Gabriel Torje

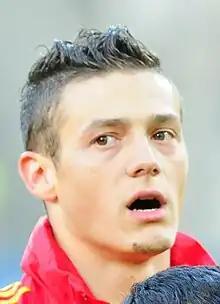
Torje with Romania in 2012

Andrei Gabriel Torje (born 22 November 1989) is a Romanian professional footballer who plays as a winger.